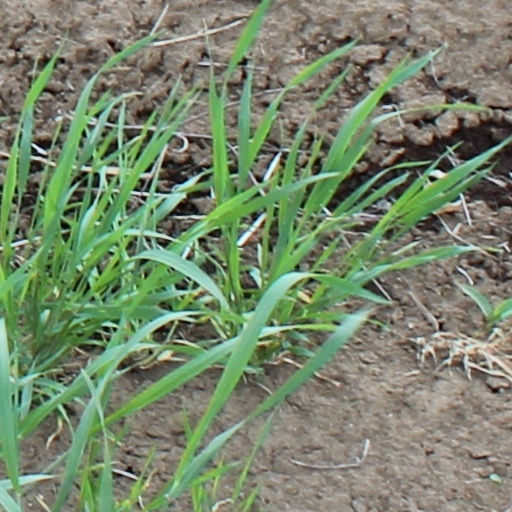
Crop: wheat